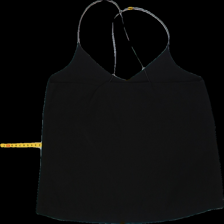
View: back
Type: Tank top
Category: Ladies
Brand: Not Applicable
Colors: Black
Material: 100%polyester
Pattern: Plain
Cut: Regular, V-collar
Season: Summer
Trend: No trend
Stains: No
Damage: 0
Price range: 50-100
Recommended usage: Reuse